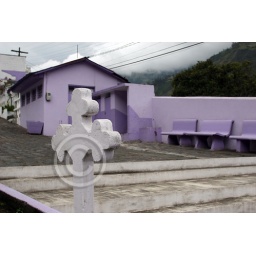
Cemetery in Banos, Ecuador. The ground is volcanic rock so people are burried above ground in crypts.